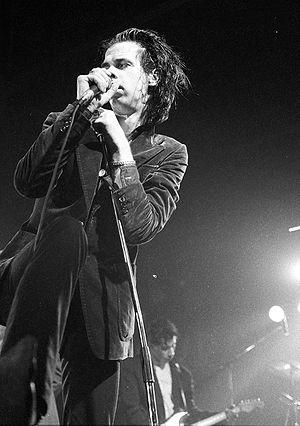
La chronologie du rock, présente les principaux événements de ce genre musical et des différents courants qui en sont issus.
La chronologie du rock, présente les principaux événements de ce genre musical et des différents courants qui en sont issus.